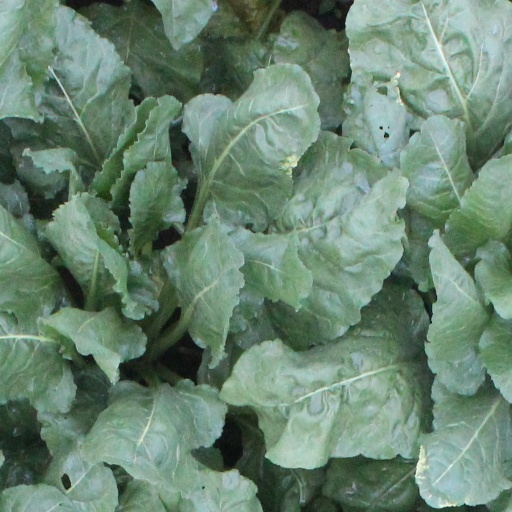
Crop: sugar beet